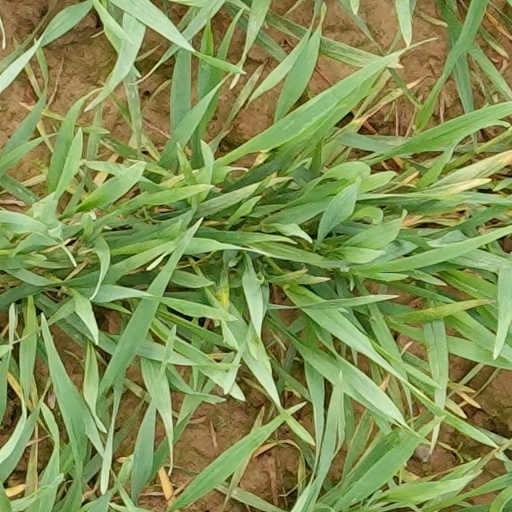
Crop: wheat